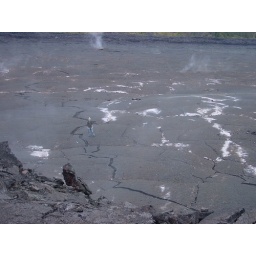
Steam rising from beneath the ground caused by rain water heated by lava.